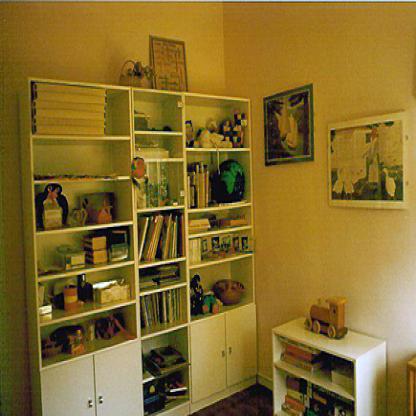
Scene: Indoor